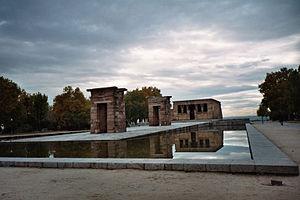
Le parc de l'Ouest est un parc de Madrid situé entre la route de La Corogne, la Cité Universitaire et le quartier de Moncloa.